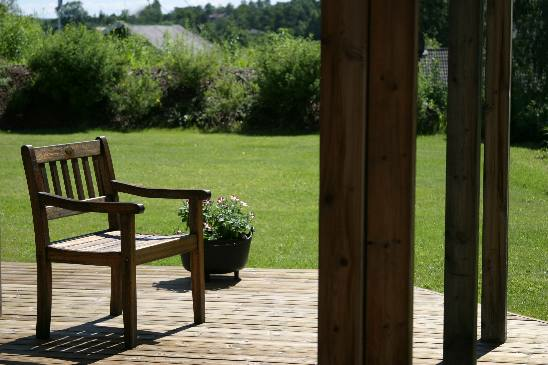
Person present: No